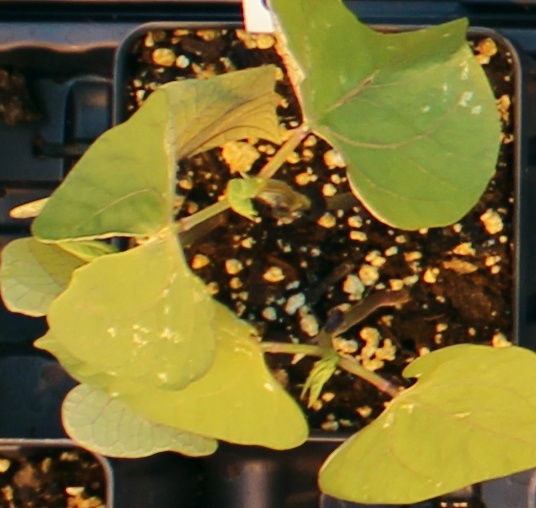
Label: Blackbean